Don Eddy

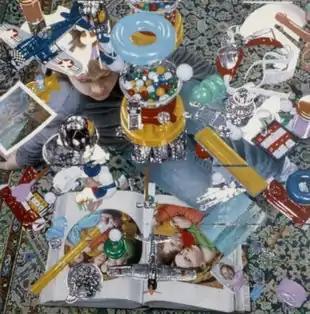
Don Eddy, "C/V/II E: Dreamreader", acrylic on canvas, 1984

In the early 1970s, Eddy painted several largely formal cycles involving automobiles. The first captured the reflective possibilities of chrome and high-gloss paint in large, deadpan, highly detailed images of tightly framed bumpers, headlights, grills, wheel hubs and car bodies, which critics suggest transformed ordinary things into animate, uncanny presences and objects of contemplation beyond function (e.g., "Bumper Section XIII" or "Ford—H & W", both 1970). According to critic Amei Wallach "they juxtapose an exuberant baroque abstraction with a modernist geometry that suggests the hyperpurity of Charles Sheeler and the American precisionists." In the "Private Parking" series (1971), Eddy depicted cars seen through chain-link fences hung with signage, using the crisscrossing patterns and abstract shapes to intensify contradictions between illusionism and the single-plane picture surface.